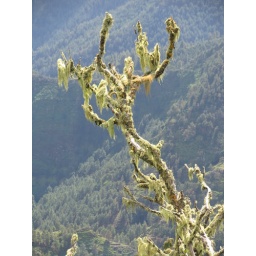
Lichen covered tree in the Laurasilva forest of La Gomera